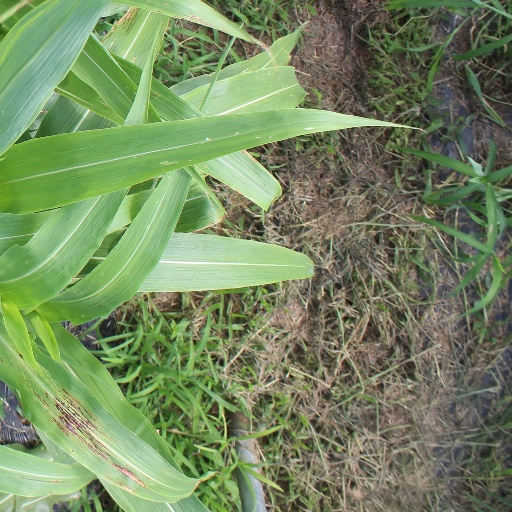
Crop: sorghum